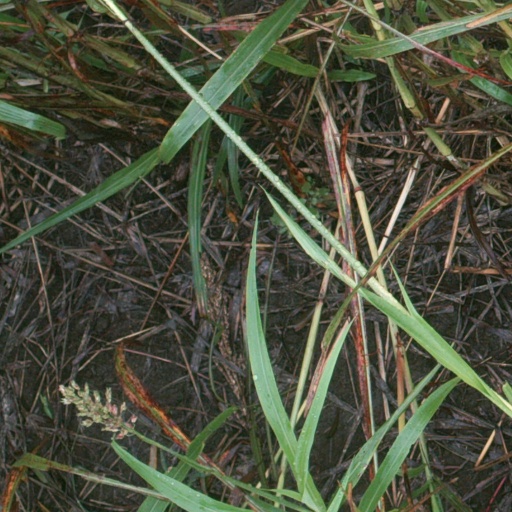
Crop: sorghum